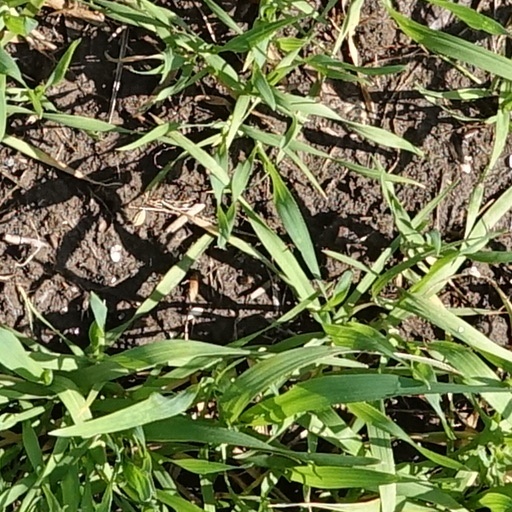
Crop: wheat